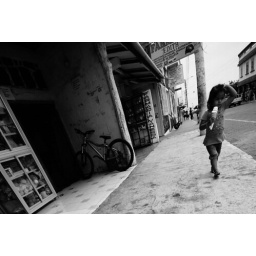
Little girl on the street in Puerto Ayora